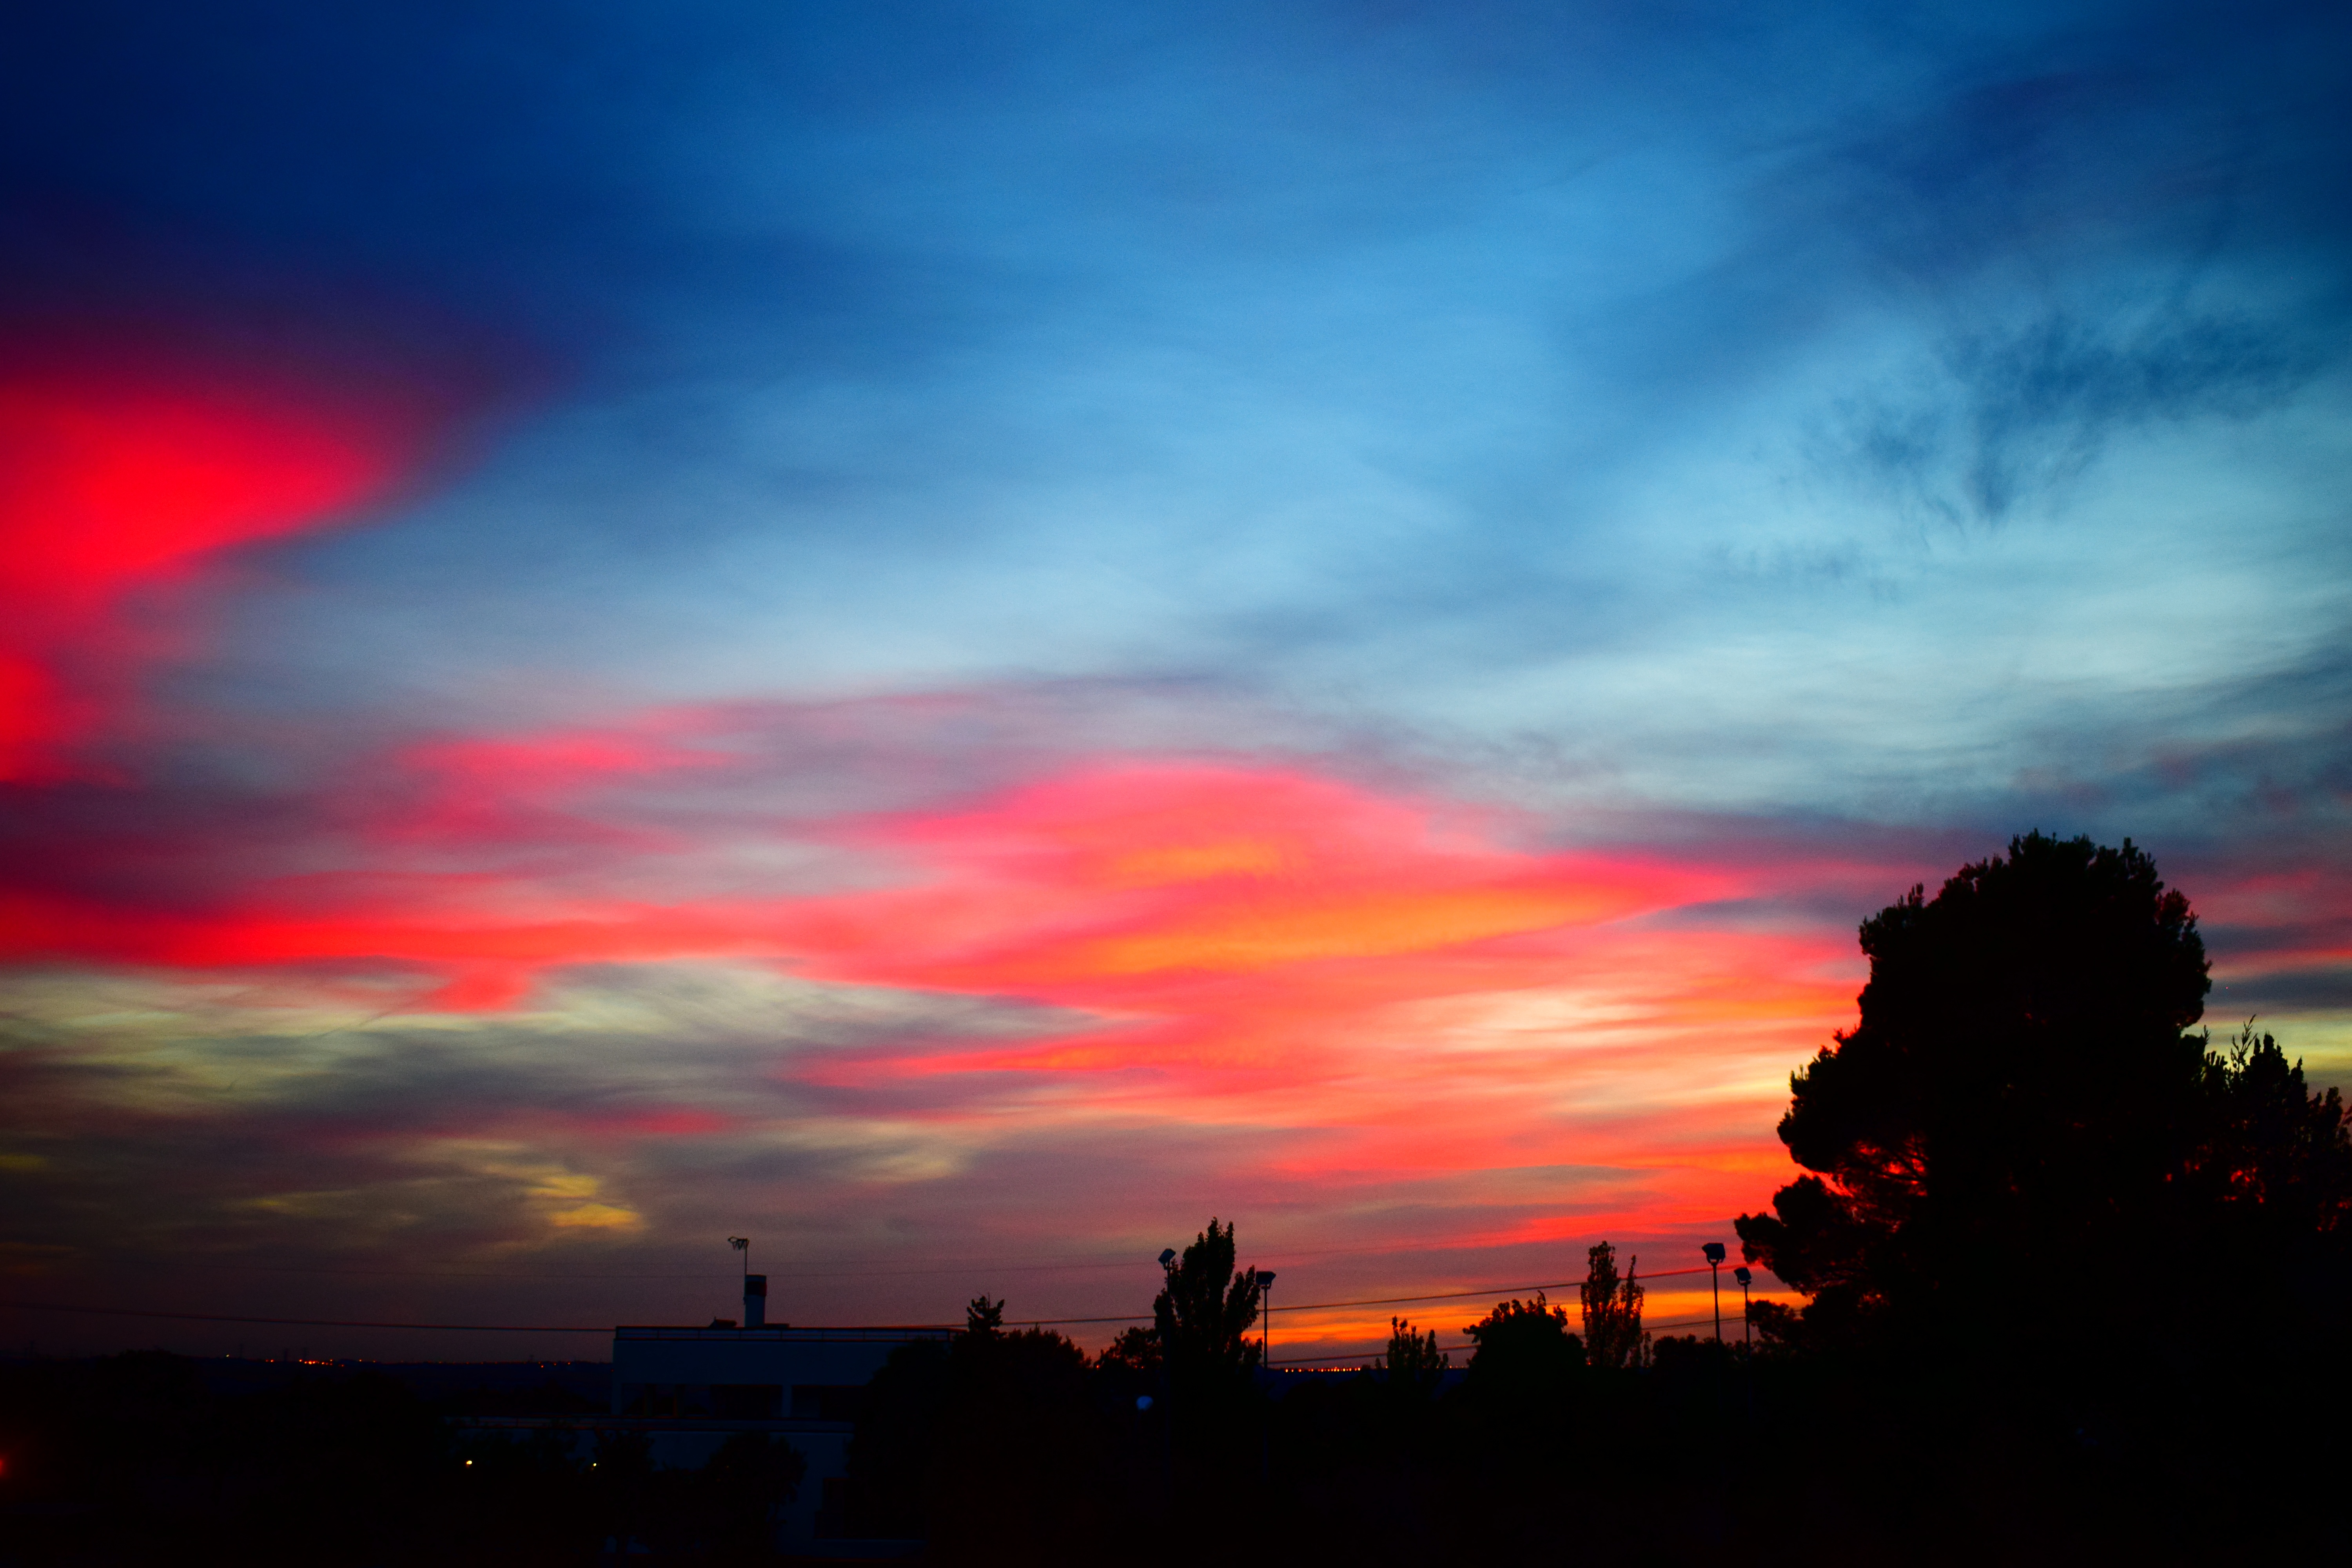
horizon, cloud, sky, sunrise, sunset, morning, dawn, atmosphere, dusk, evening, afterglow, meteorological phenomenon, red sky at morning